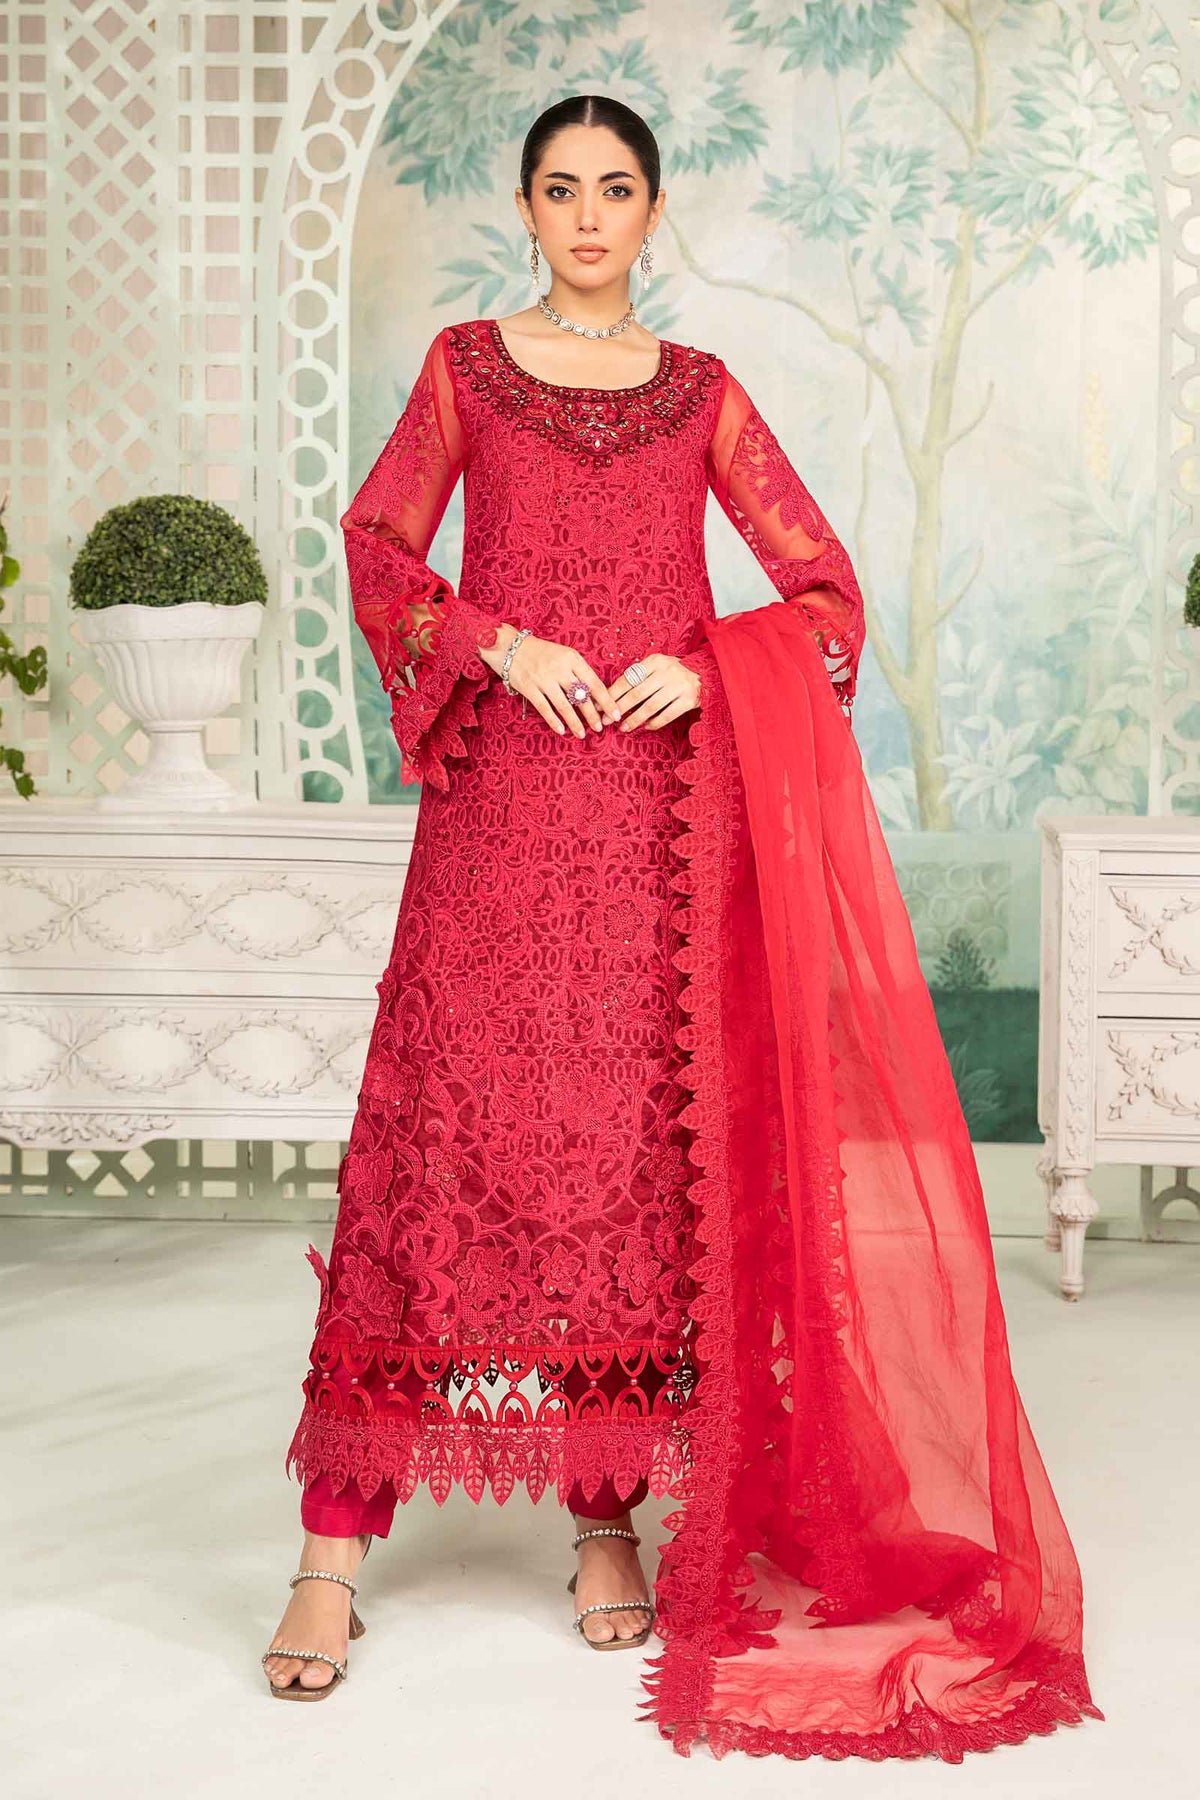
red embroidered georgette suit